Hugh Frayne

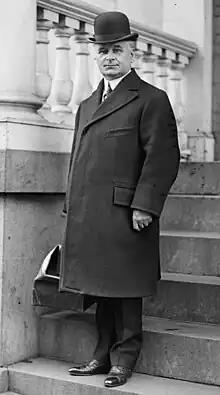
Frayne in 1917

Hugh Frayne (November 8, 1869 – July 12, 1934) was an American labor leader. He worked for the American Federation of Labor in Pennsylvania and New York City. He was chairman of the labor division of the War Industries Board during World War I. He received the Distinguished Service Medal in 1922 for his service to the board.